An Overshot Mill in Aberdulais, Wales

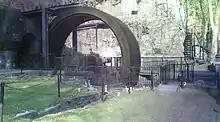
The Waterwheel used for electric power at Aberdulais in 2007 (spokes blurred out)

This painting shows the water mill located at the junction of the Dulais river and the Neath, near Aberdulais Falls. The scene was also painted by J. M. W. Turner.